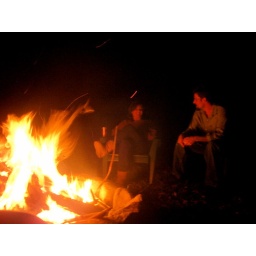
A stone firepit is surrounded by Adirondack chairs for tribal councils, star-gazing &amp;amp; 'smores.